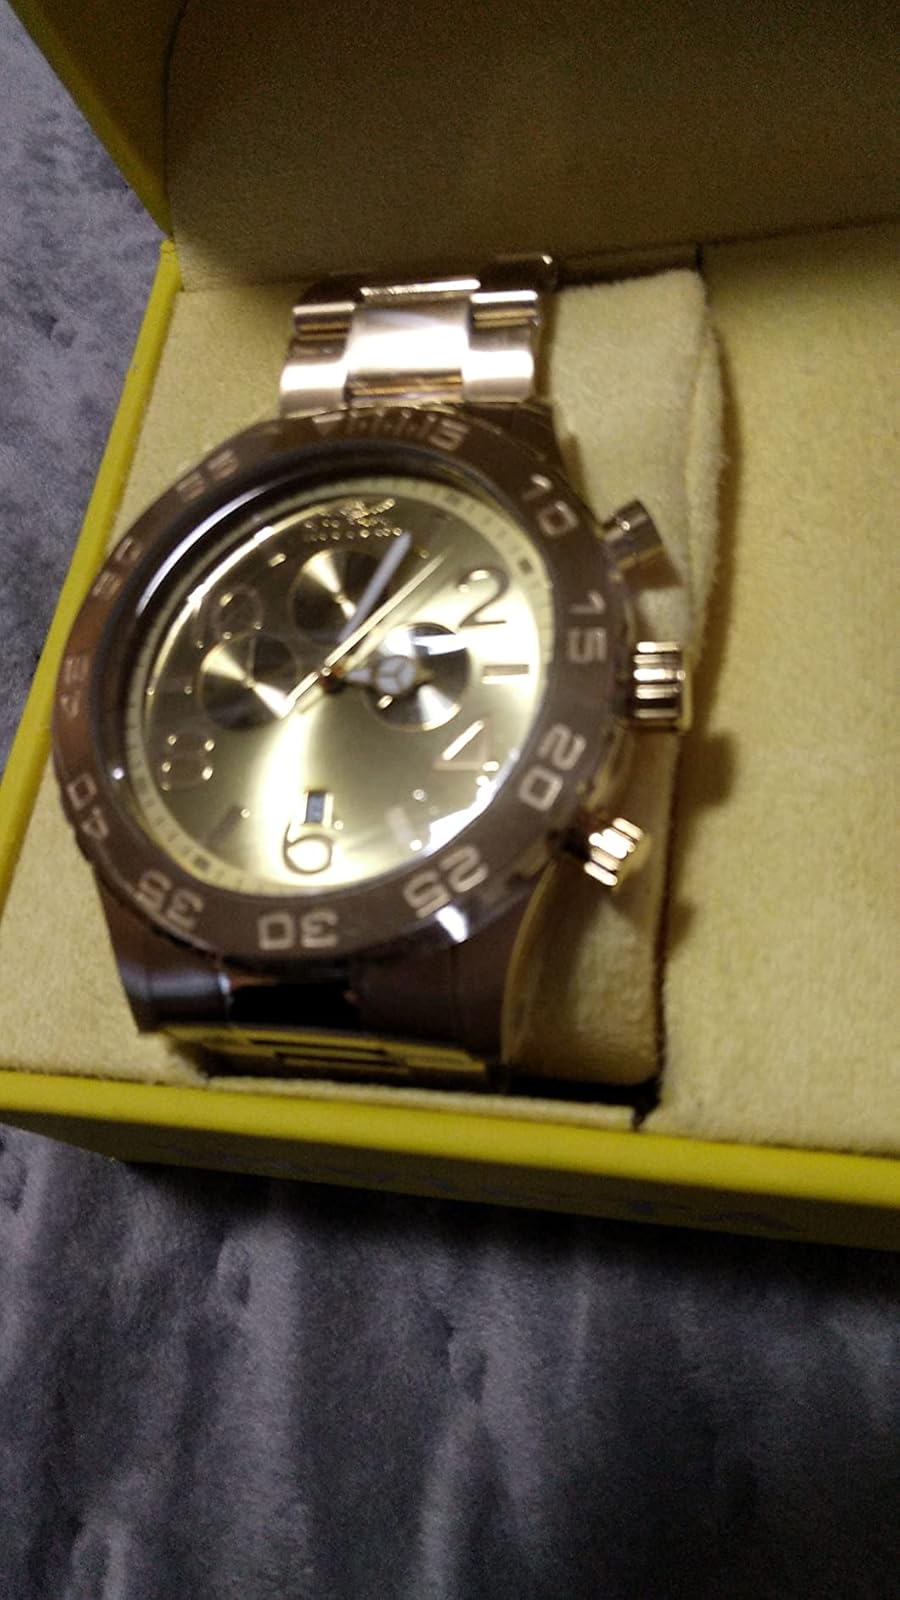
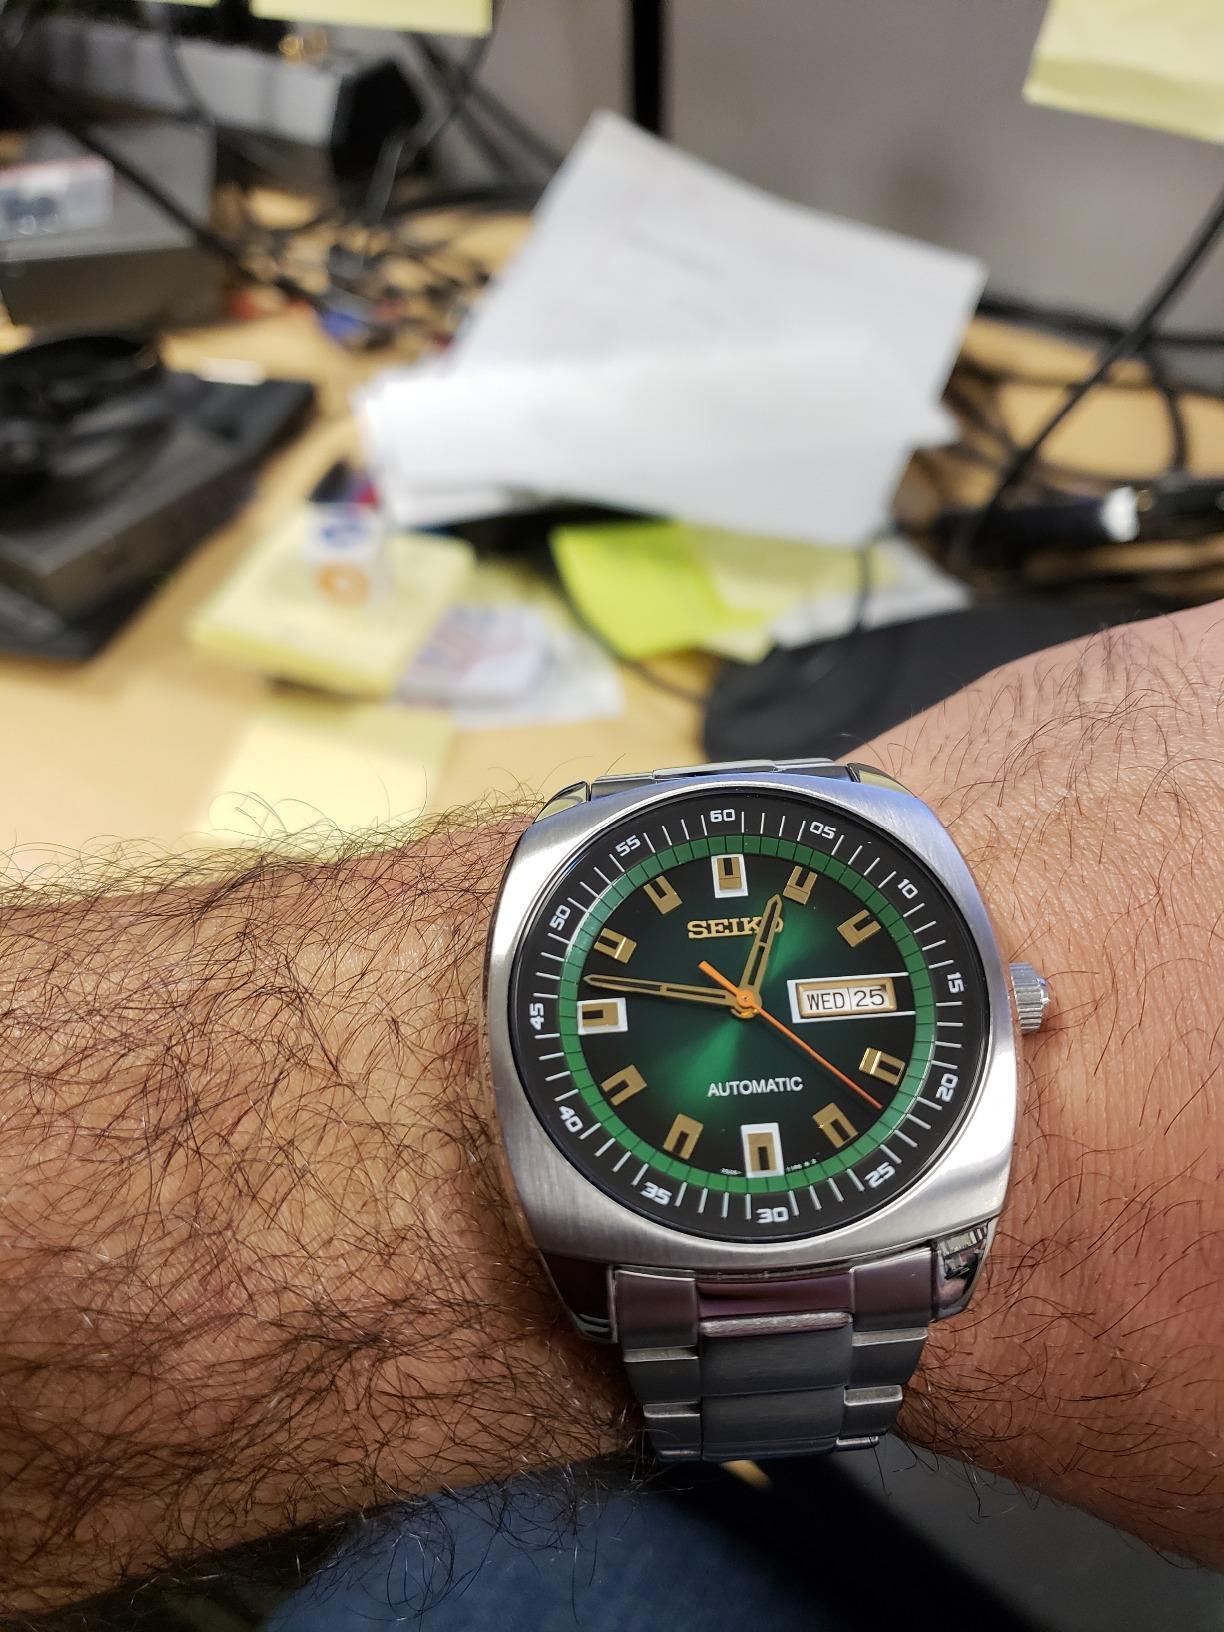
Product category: accessories_watch
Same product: no